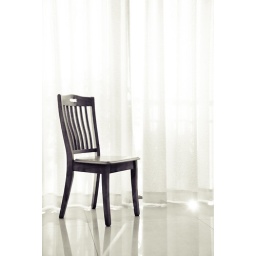
A wooden chair in the living room